History of El Paso, Texas

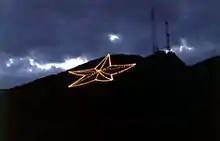
The El Paso Star lies on the far southeast face of the Franklin Mountains. It was erected in 1940 by the El Paso Electric Company.

In 1909, William Howard Taft and Porfirio Díaz planned a summit in El Paso, Texas, and Ciudad Juárez, Mexico, a historic first meeting between a U.S. president and a Mexican president and also the first time an American president would cross the border into Mexico But tensions rose on both sides of the border, including threats of assassination, so the Texas Rangers, 4,000 U.S. and Mexican troops, U.S. Secret Service agents, FBI agents and U.S. marshals were all called in to provide security. Frederick Russell Burnham, the celebrated scout, was put in charge of a 250 private security detail hired by John Hays Hammond, a nephew of Texas Ranger John Coffee Hays, who in addition to owning large investments in Mexico was a close friend of Taft from Yale and a U.S. vice-presidential candidate in 1908. On October 16, the day of the summit, Burnham and Private C.R. Moore discovered a man holding a concealed palm pistol standing at the El Paso Chamber of Commerce building along the procession route. Burnham and Moore captured, disarmed, and arrested the assassin within only a few feet of Taft and Díaz.